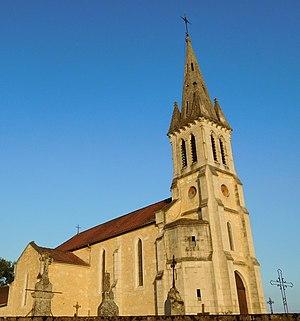
L'église Saint-Jacques de Bosset (Dordogne, France).